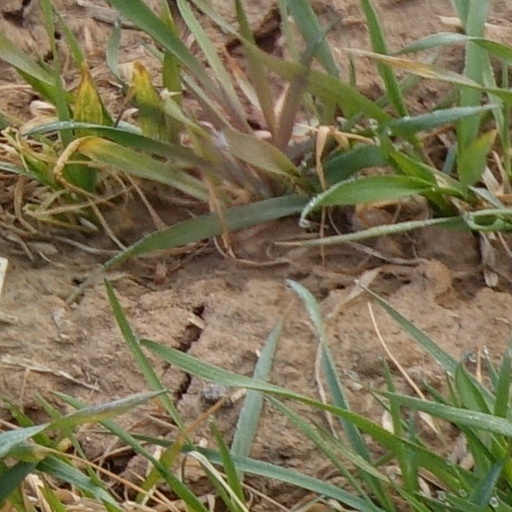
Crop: wheat